The Great Picture

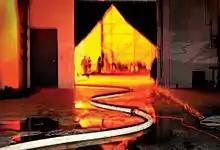
"The Great Picture" was washed using fire hydrants.

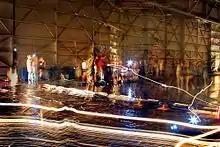
A long-exposure of "The Great Picture" being developed.

The hangar-turned-camera recorded a panoramic image of what was on the other side of the door using the centuries-old principle of "camera obscura" or pinhole camera. An image of the former El Toro Marine Corps Air Station appeared upside down and flipped left to right on film after being projected through the tiny hole in the hangar's metal door.